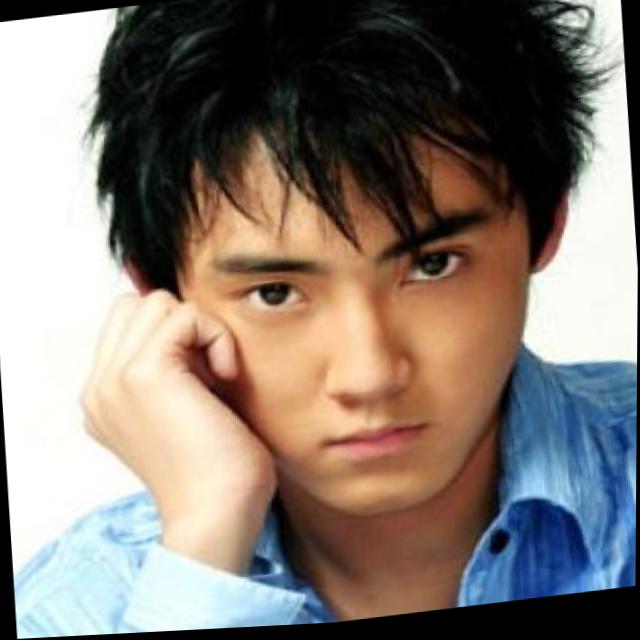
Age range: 13-20